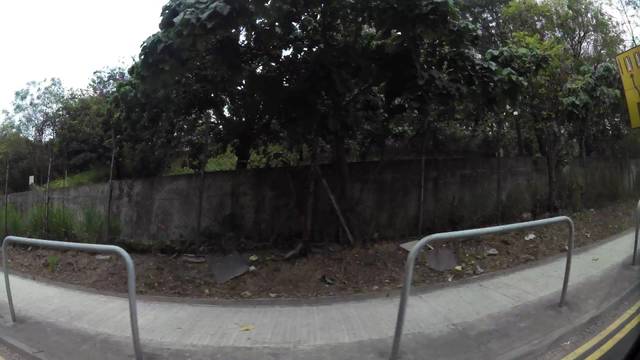
Region: China
Coordinates: 22.314, 114.239